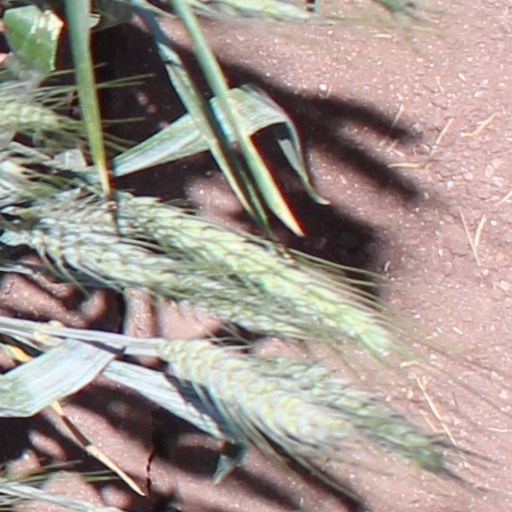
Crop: wheat